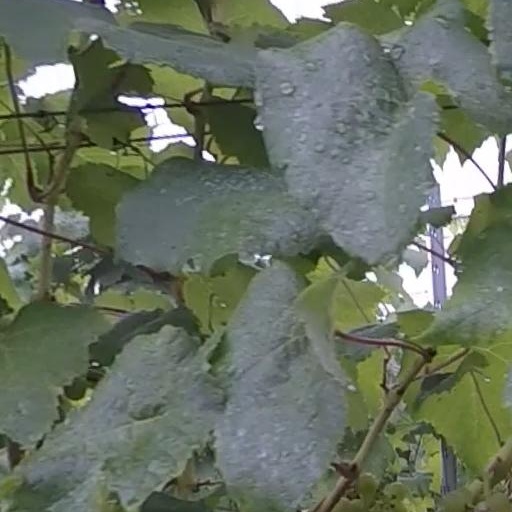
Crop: grape